Etihad Airways

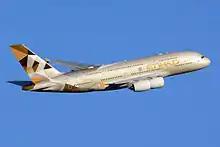
Etihad Airways Airbus A380

"Etihad" means "union" or "unity" in Arabic, and represents the unity of the seven emirates of the United Arab Emirates (Abu Dhabi, Dubai, Sharjah, Ajman, Umm Al Quwain, Ras Al Khaimah, and Fujairah).